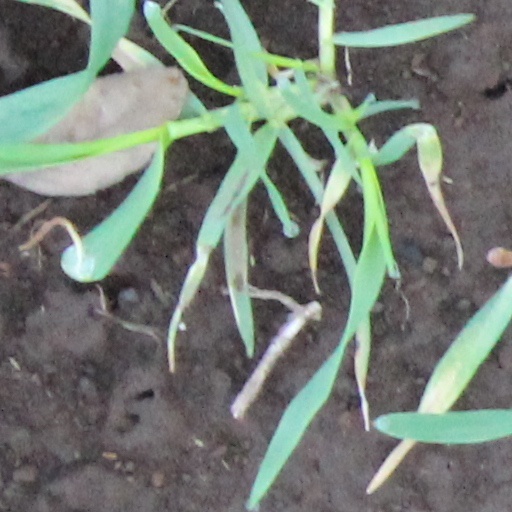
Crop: wheat